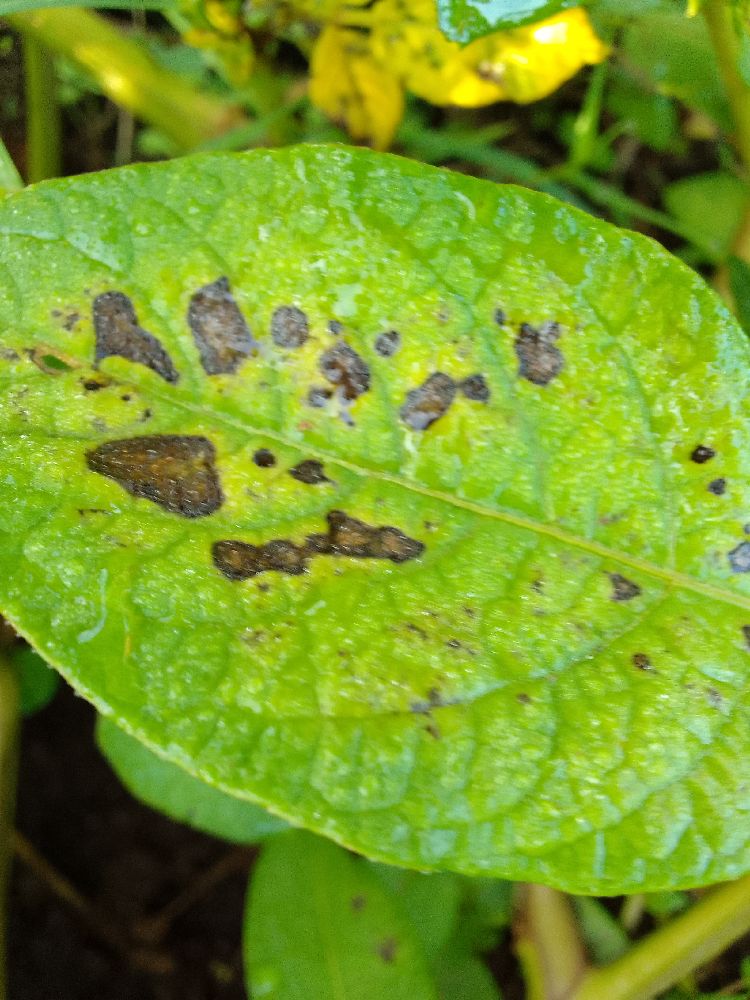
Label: Early blight